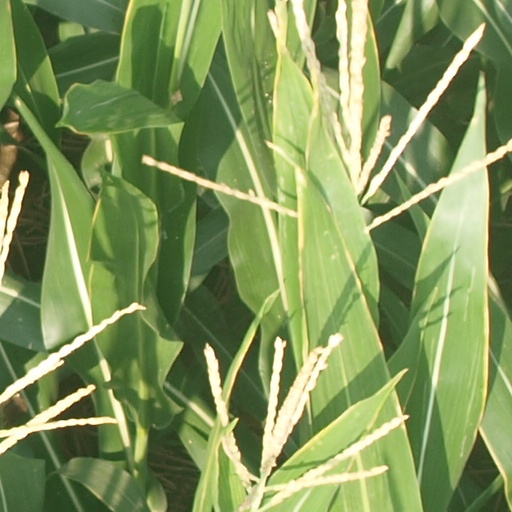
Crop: maize; corn